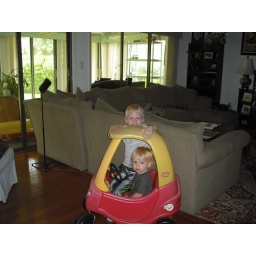
Playing in the big red car